Drum bun

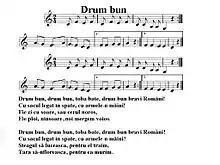
Sheet music of the march

"Drum bun" is a Romanian march composed by Ștefan Nosievici in 1856. It was one of the two male choirs he composed, the other being "Tătarul". The Society for Romanian Culture and Literature in Bukovina posthumously published the song in 1869 after Nosievici's death on 12 November of the same year. Although Nosievici composed the march, the lyrics were written by Vasile Alecsandri. Alexandru Flechtenmacher has also been attributed as the author of the song. It used to be very popular, especially among primary schools.